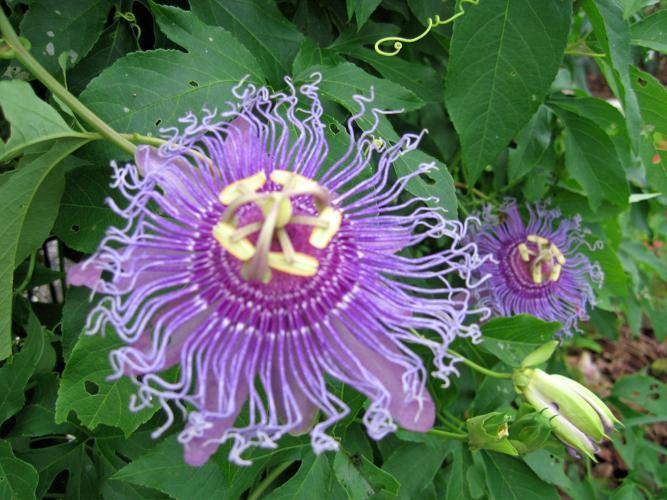
Label: passion flower